Se Cathedral

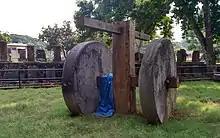
Mill Stones from the Gun Powder factory preserved at the church.

The word "Sé" is Portuguese for "See". The Se Cathedral was built to commemorate the victory of the Portuguese under Afonso de Albuquerque over a Muslim army, leading to the capture of the city of Goa in 1510. Since the day of the victory happened to be on the feast of Saint Catherine, the cathedral was dedicated to her.